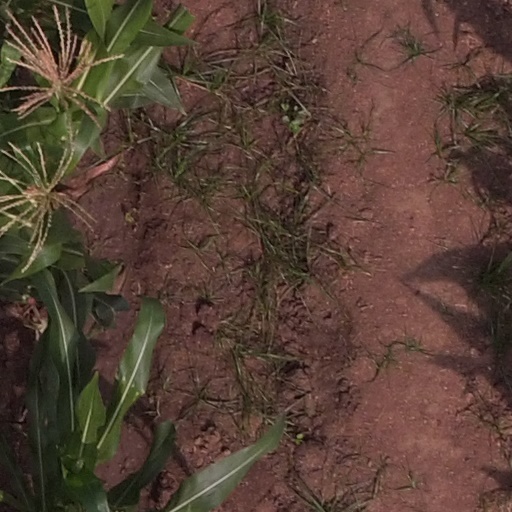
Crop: maize; corn